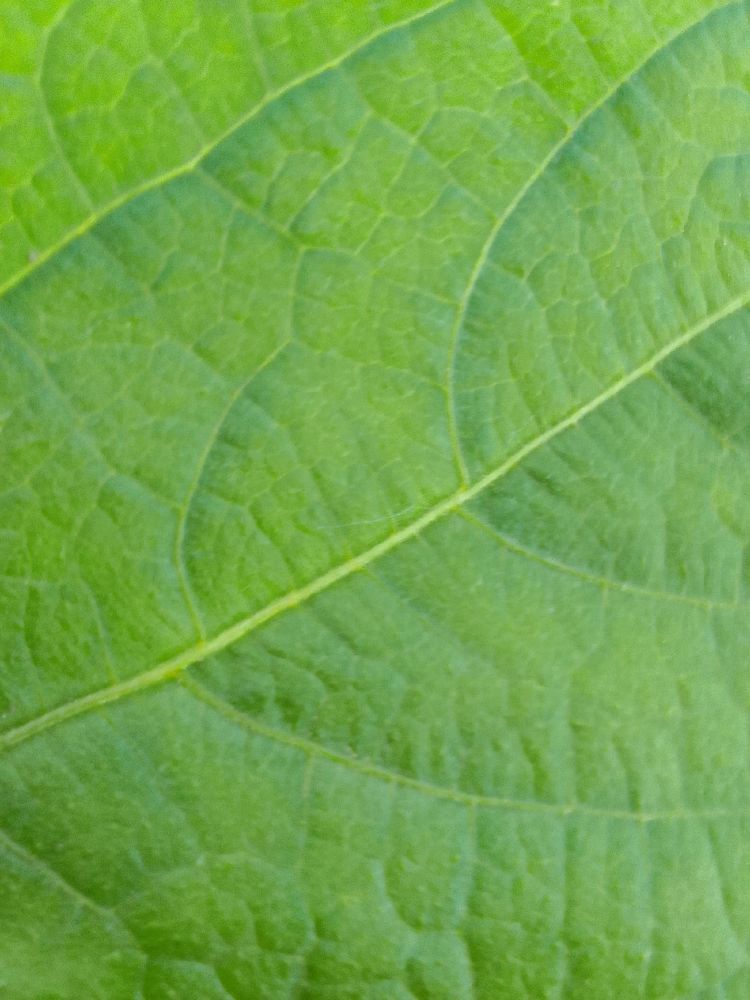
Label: healthy